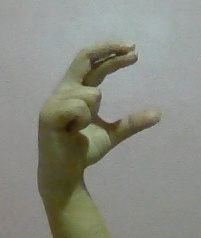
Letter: thal